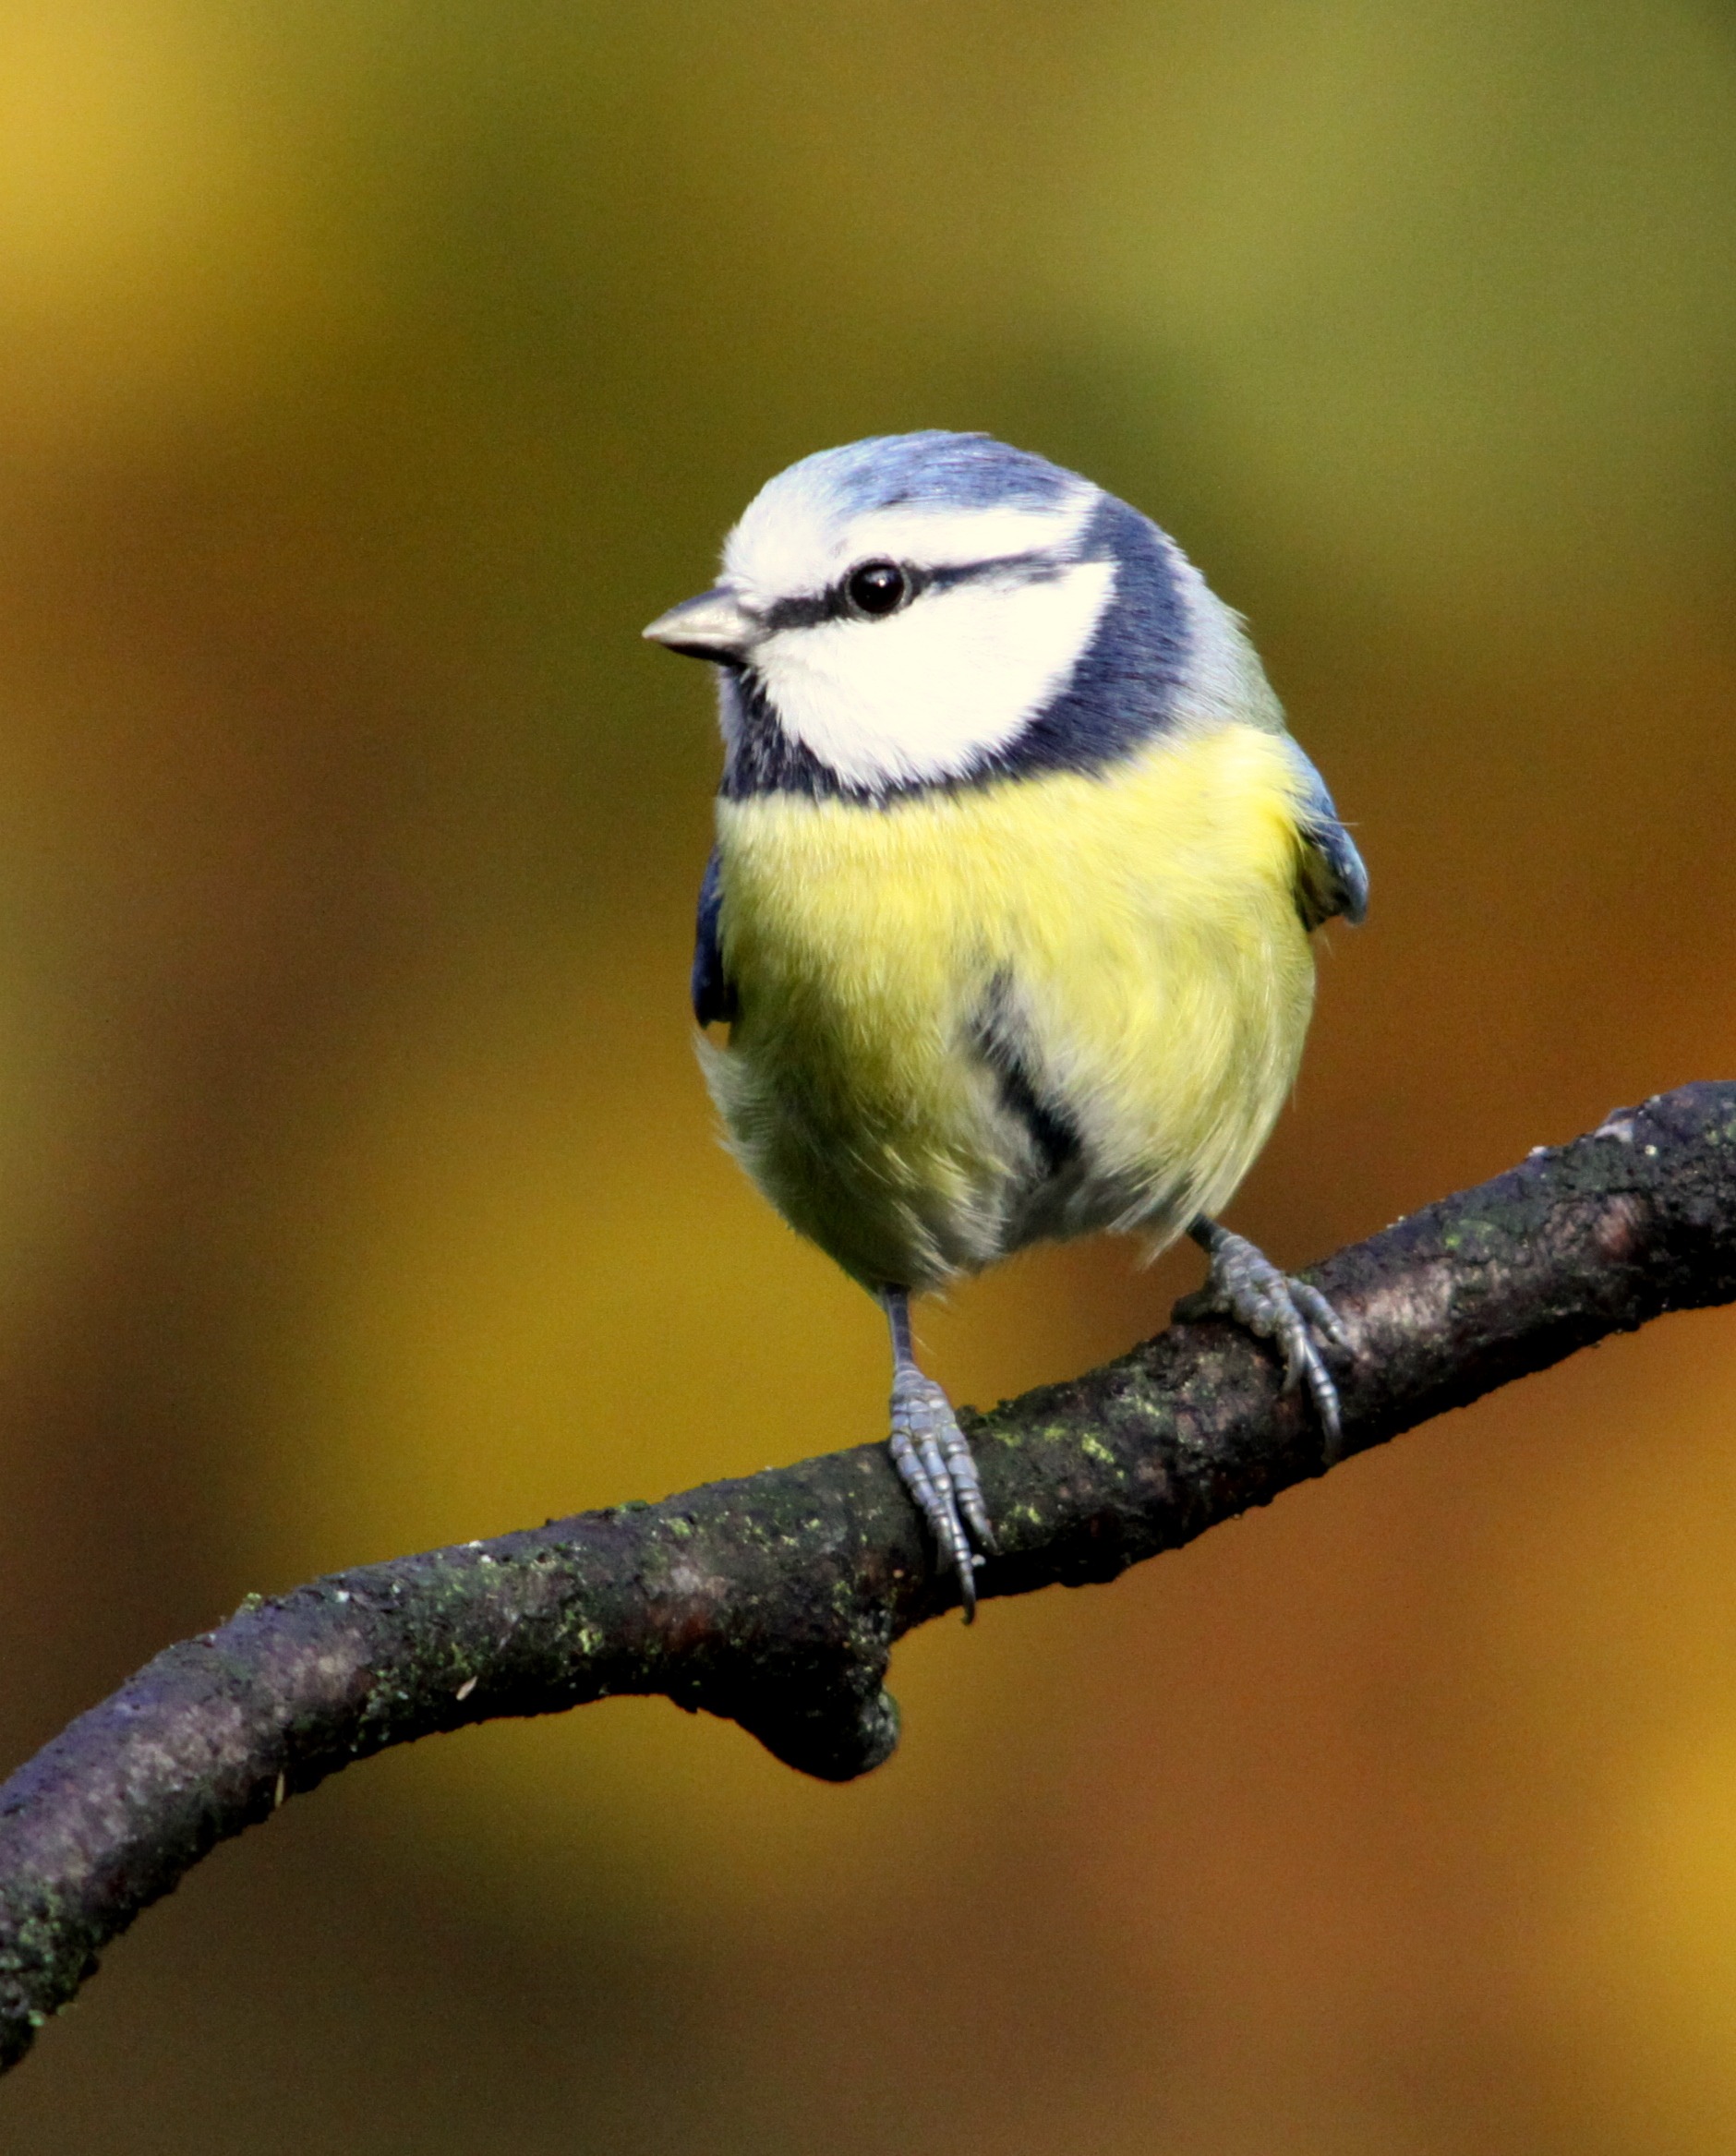
nature, branch, bird, wildlife, beak, autumn, yellow, fauna, close up, colors, vertebrate, blue tit, finch, chickadee, perching bird